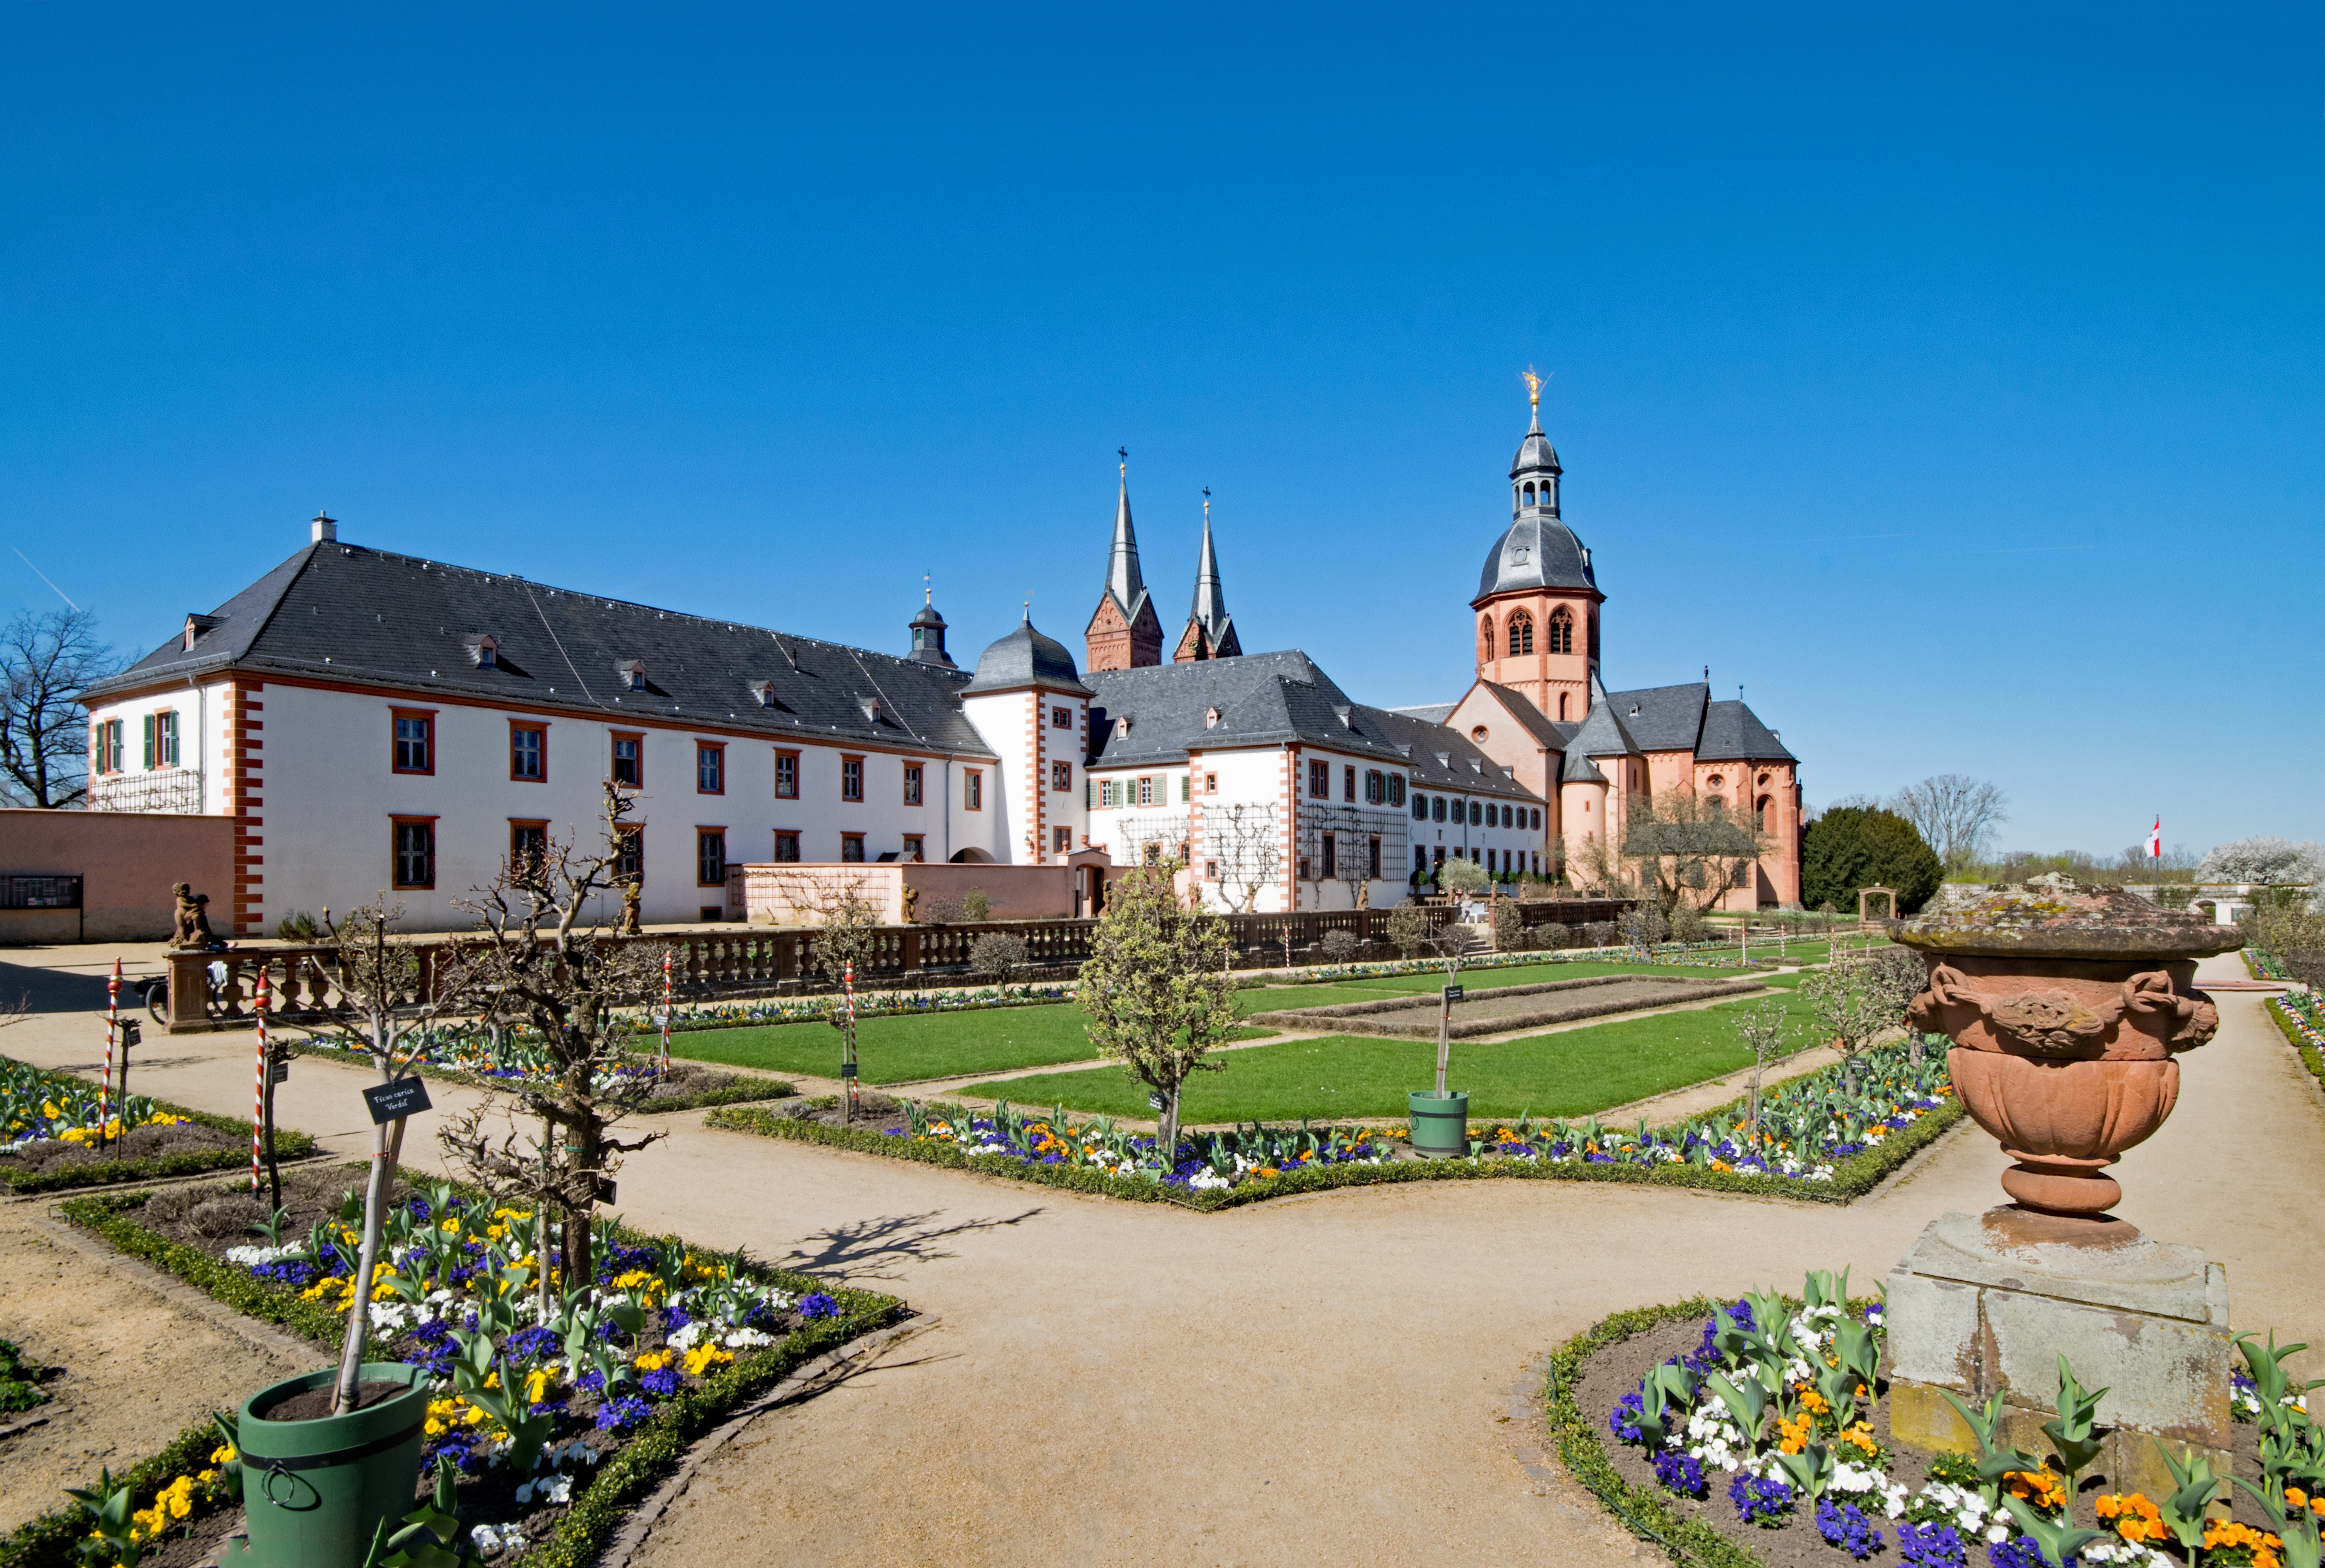
architecture, town, building, chateau, palace, panorama, spring, plaza, religion, landmark, garden, tourism, flowers, places of interest, old town, resort, faith, monastery, germany, town square, basilica, estate, hesse, neighbourhood, monastery garden, seligenstadt, einhard basilica